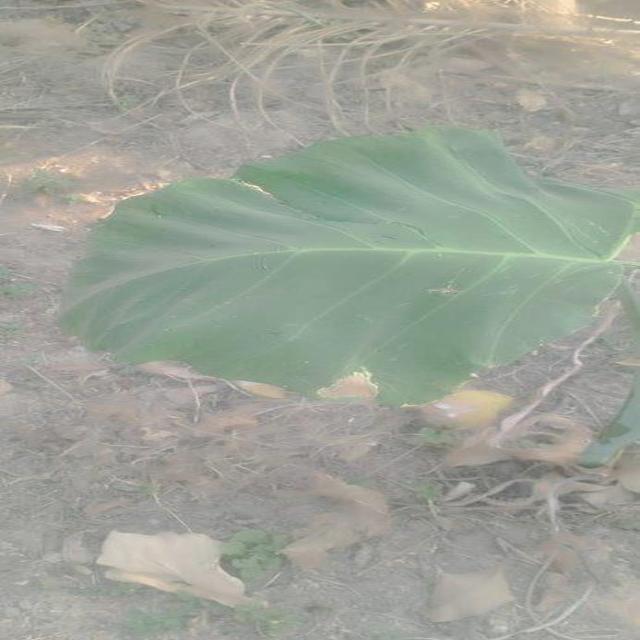
Label: Early_Blight